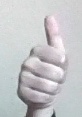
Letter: aleff